Vera Hohlfeld

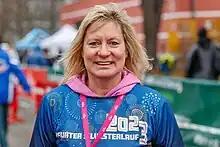
2023 at the Erfurt silvester run

Vera Hohlfeld (born 24 February 1972) is a road cyclist from Germany. She represented her nation at the 1996 Summer Olympics where she finished fourth in the women's road race.